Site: brandenburg
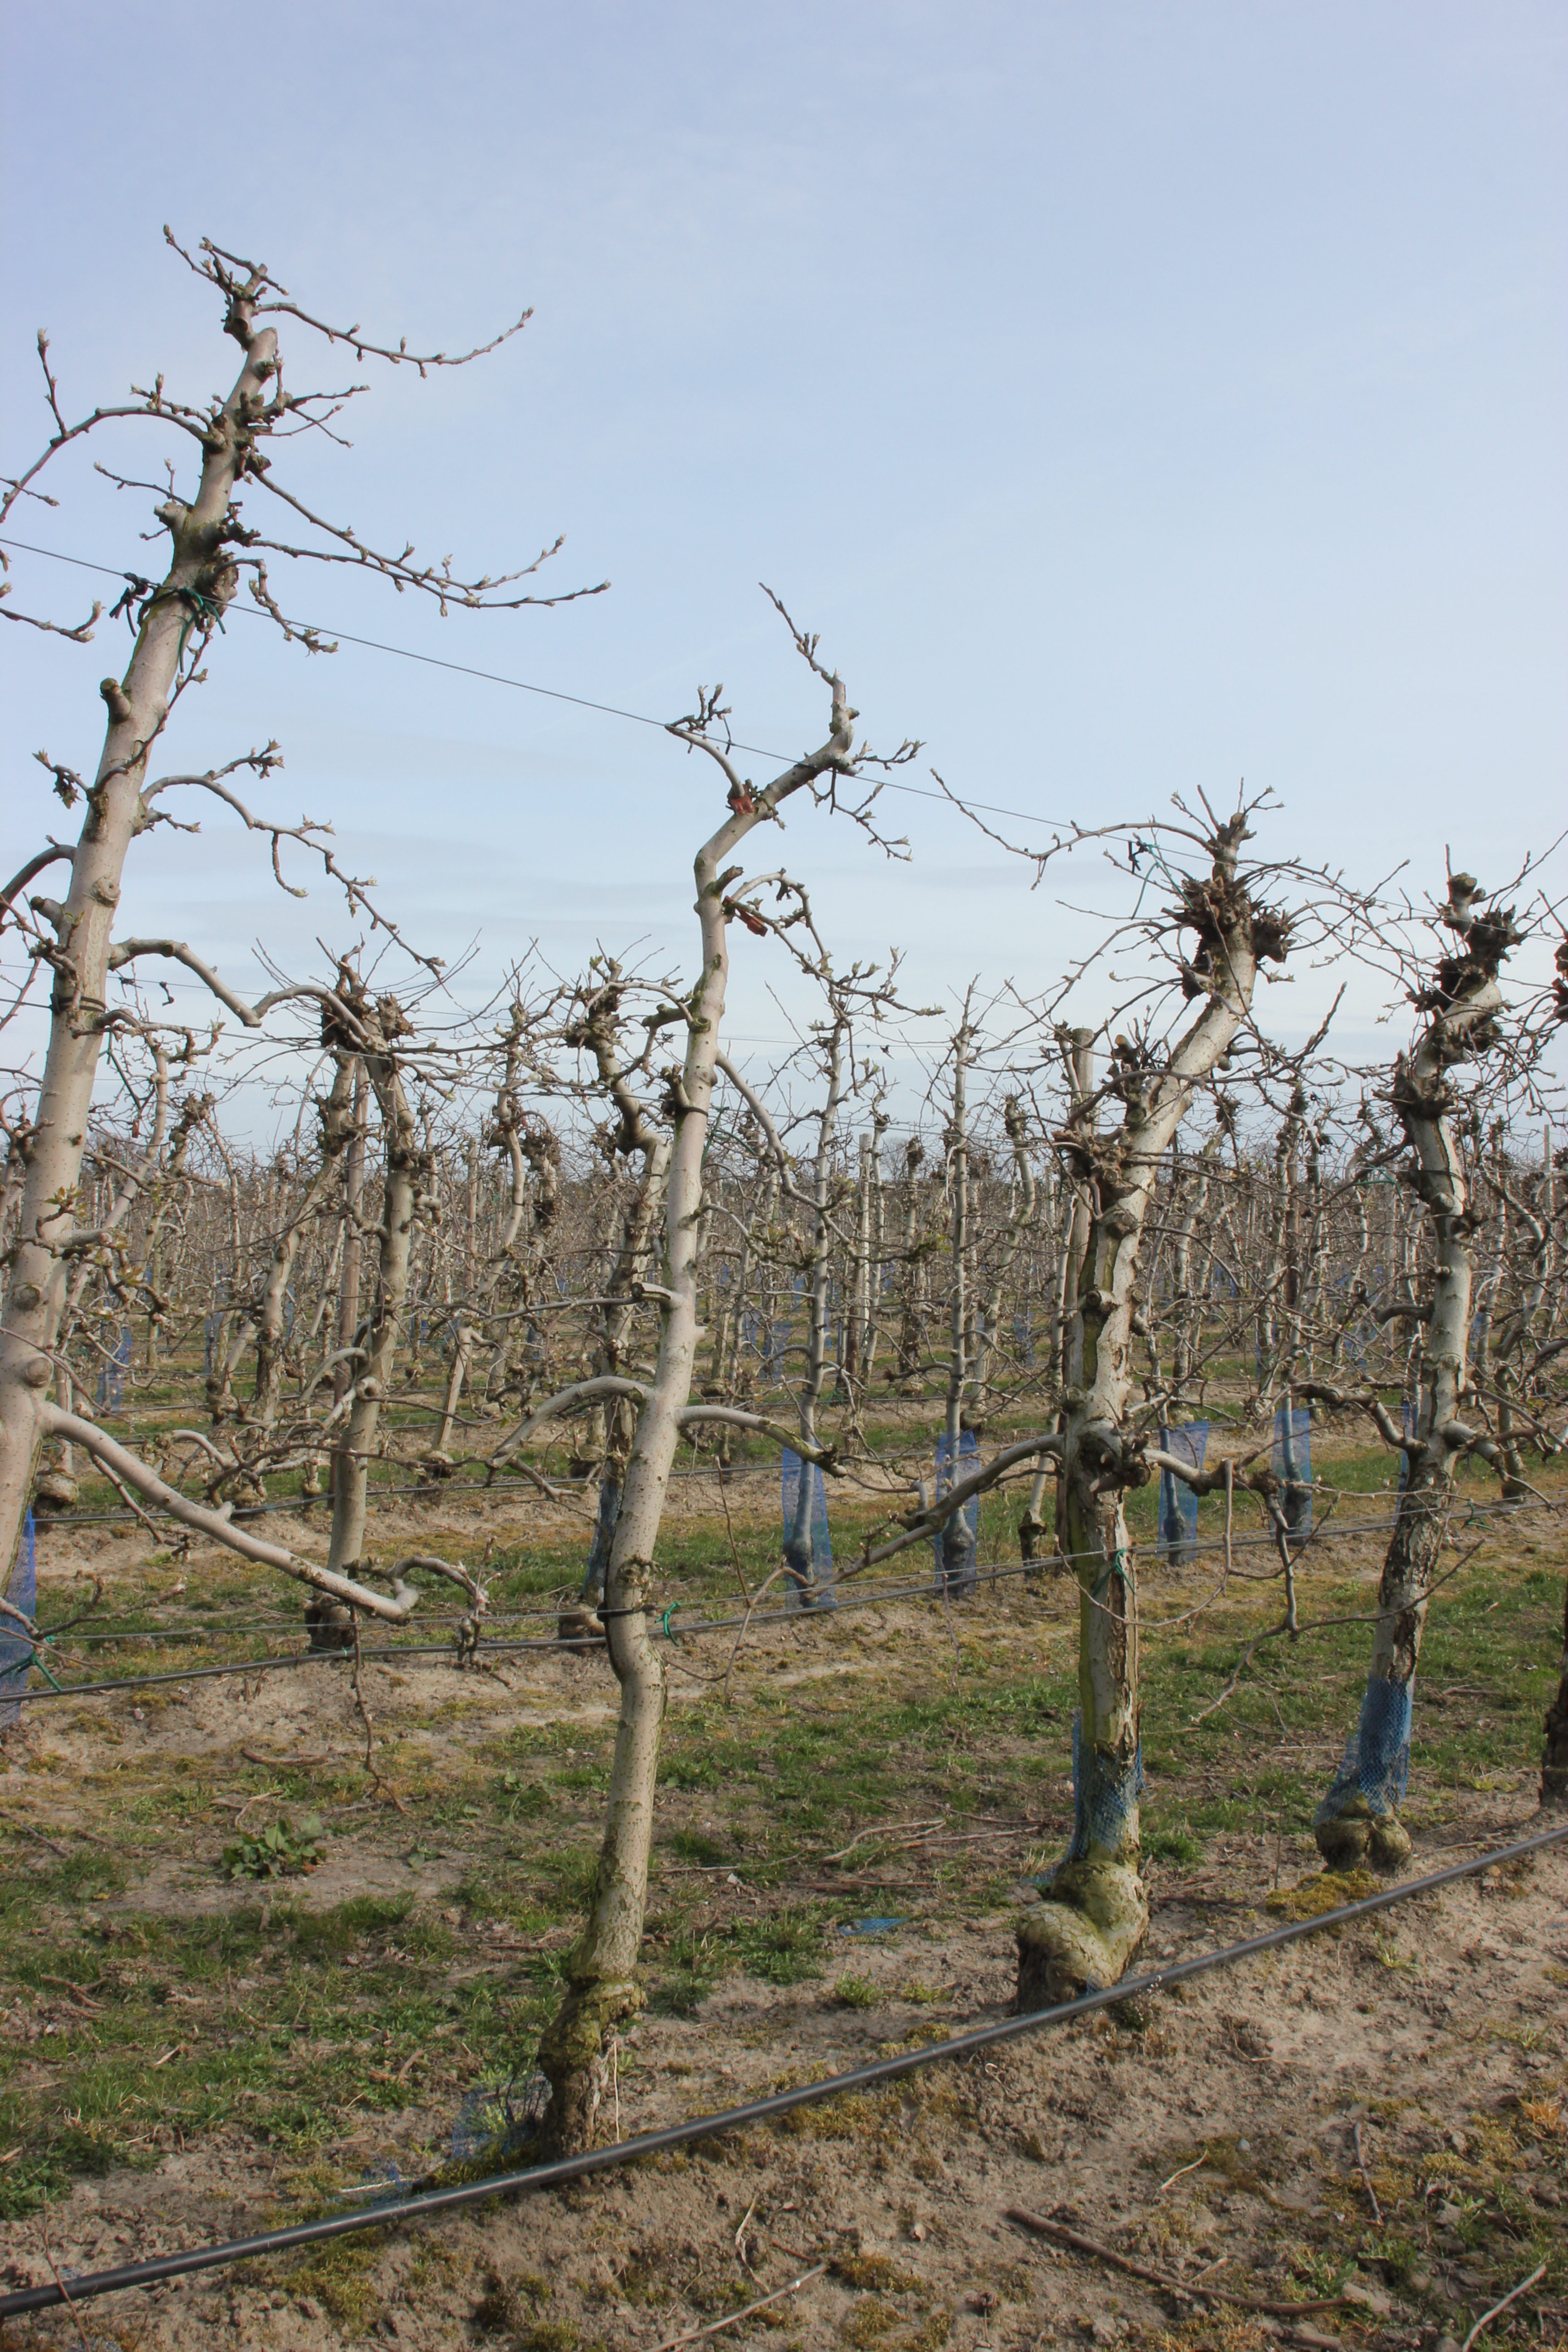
Growth stage (BBCH 54): Inflorescence emergence